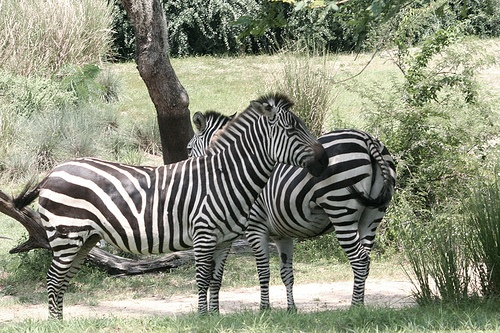
A couple of zebra standing on top of a grass covered field.
Two zebras standing together near a tree and some bushes.
a couple of zebras are standing in a large forest
A couple of zebra standing in a grass field.
A couple of zebras standing in the grass.